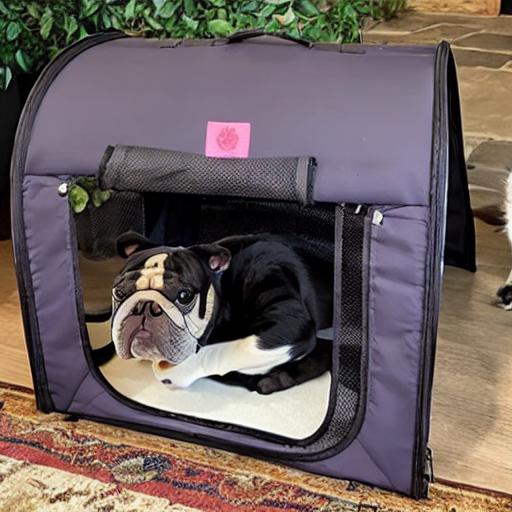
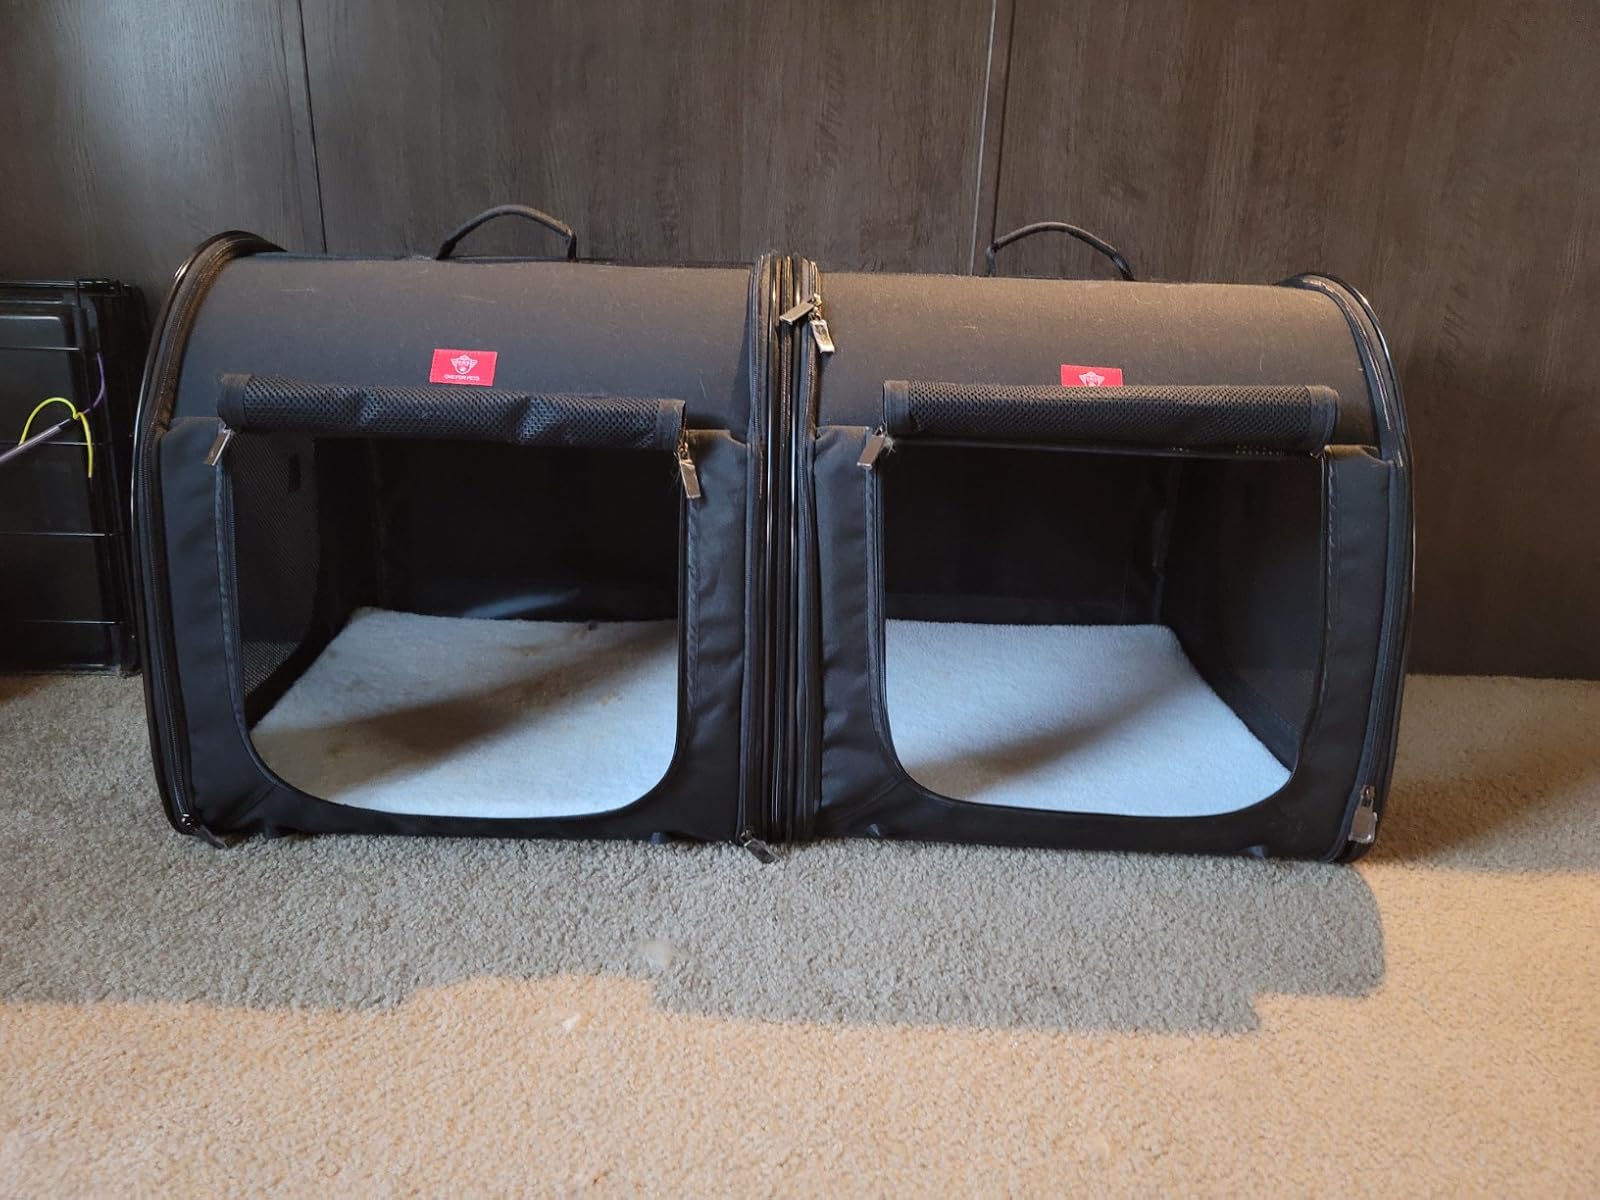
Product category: items_kennel
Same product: no